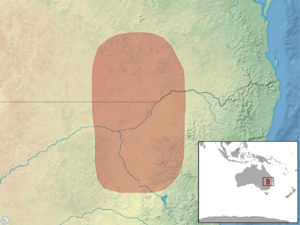
Ctenotus allotropis est une espèce de sauriens de la famille des Scincidae.